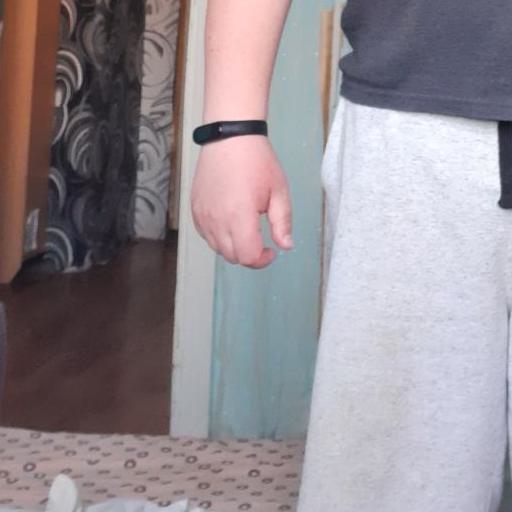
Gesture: no_gesture